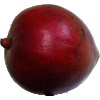
Label: Mango Red 1